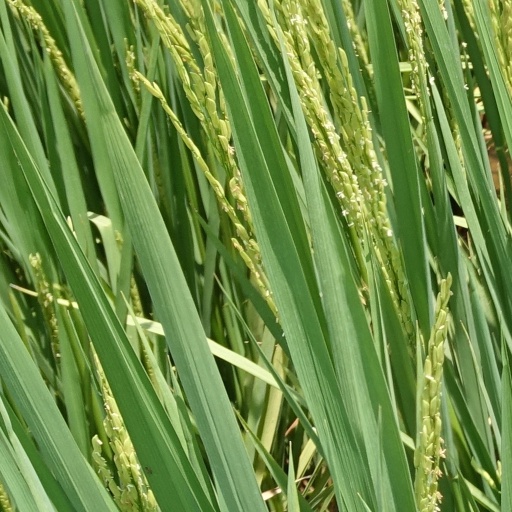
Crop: rice